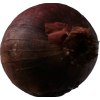
Label: red_onion